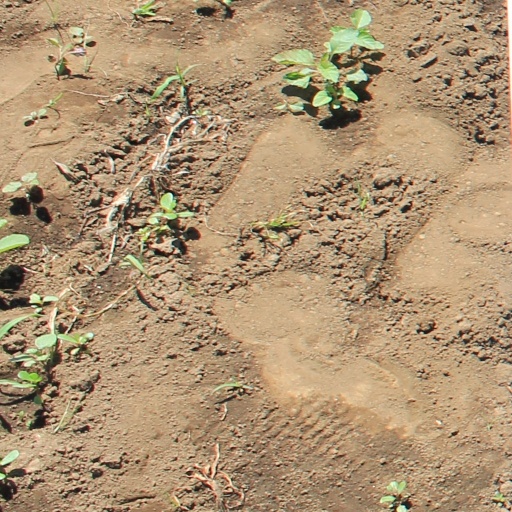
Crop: soybean